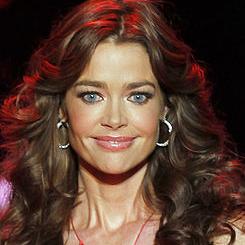
Age: 39